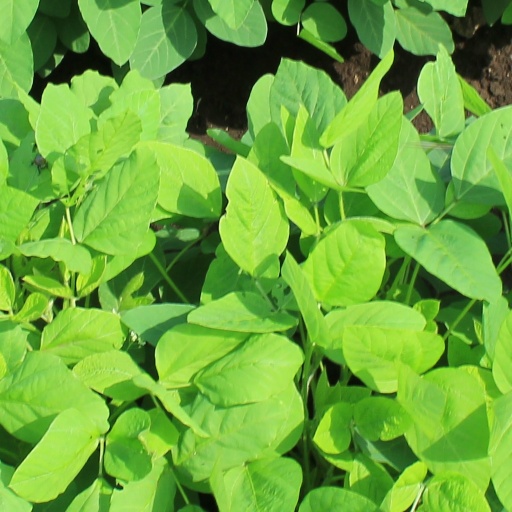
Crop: soybean